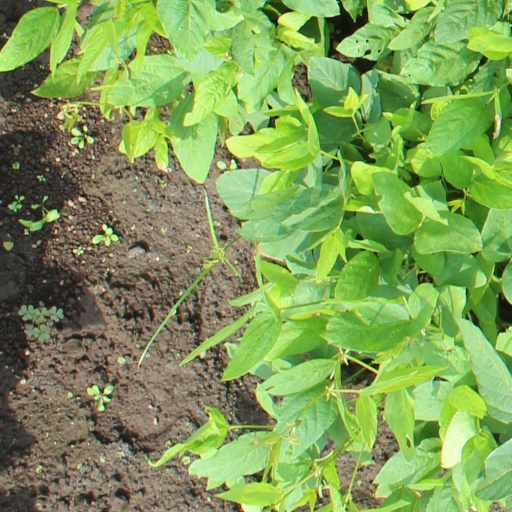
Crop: soybean